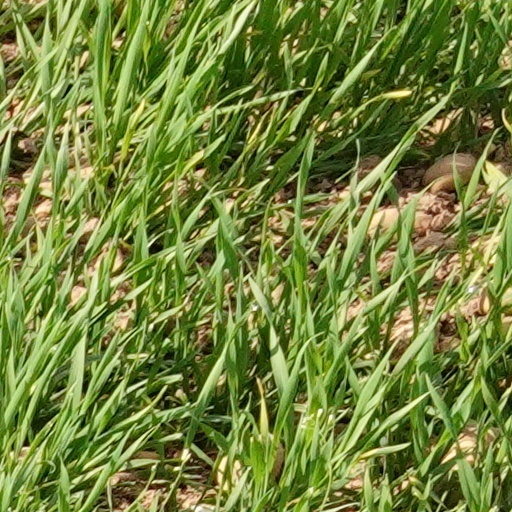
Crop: wheat